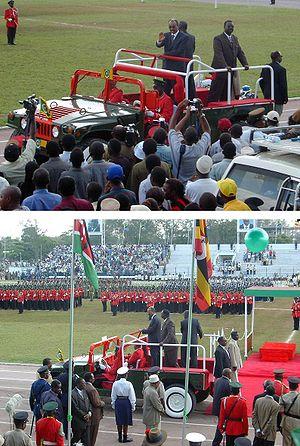
Le Gouvernement révolutionnaire de Zanzibar est une entité administrative autonome de la Tanzanie qui réunit cinq régions de la Tanzanie couvrant deux des trois îles principales de l'archipel de Zanzibar : Unguja et Pemba.